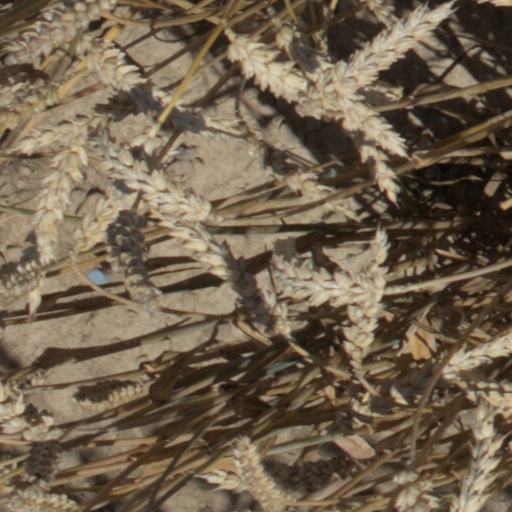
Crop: wheat